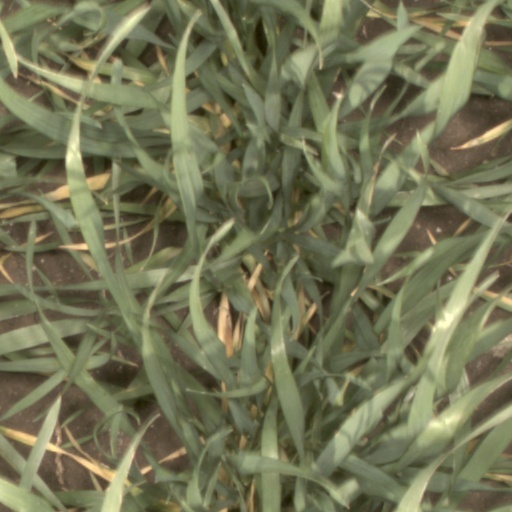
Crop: wheat